Englefield, East Maitland

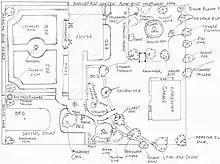
Site plan

The property consists of four lots, Lots 21-24, the house being on Lot 23. On the other three lots, a colonial-style garden has been reconstructed since 1986 by the current owner on architectural garden remains (including three jacaranda trees ("Jacaranda mimosifolia") of the 1940s and a more than 100 year old mulberry ("Morus" sp.), and with loose reference to a garden plan of the 1920s/30s (drawn from memory by a member of the family who occupied the property at that time).